Rosanna Wong

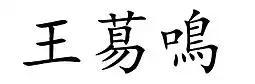
"Wong Yick-ming" (reading from left to right as shown above) in Traditional Chinese.

Dame Rosanna Wong Yick-ming (born 15 August 1952) also known by her married name, Rosanna Tam Wong Yick-ming, in her former marriage from 1979 lasting until 1992, and primarily known as Dr Rosanna Wong in public occasions after 1997, is a Hong Kong social work administrator and politician who has served as the Executive Director of the Hong Kong Federation of Youth Groups since 1980.